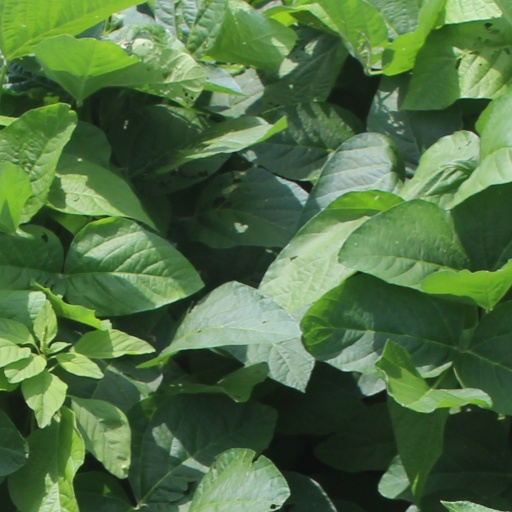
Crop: soybean